Clint Lorance

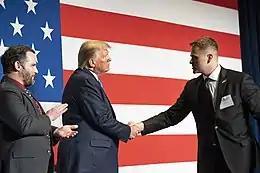
Lorance greeting President Donald Trump in December 2019

In December 2014, an attorney for Lorance filed pleadings alleging that Lorance was the victim of prosecutorial misconduct. On January 5, 2015, the Commanding General of the 82nd Airborne Division, Major General Richard D. Clarke, completed a review, upheld Lorance's conviction, and directed one year off Lorance's original sentence of 20 years' confinement due to post-trial delay.